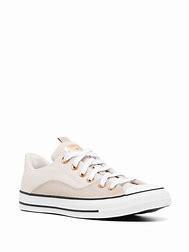
Brand: Converse
Model: Chuck 70 Canvas